Pre-engagement ring

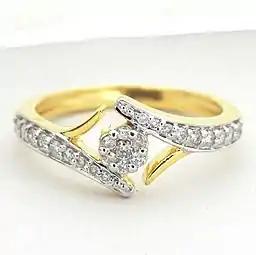
A pre-engagement ring, also called a promise ring or friendship ring

A pre-engagement ring, sometimes referred to as a friendship ring or promise ring, is a ring given as a gift to a romantic partner to signify a commitment to a monogamous relationship, often as a precursor to an engagement ring. A heterosexual couple typically has the man presenting a ring or both exchanging rings, though women may present one as well. They may be worn on any finger due to not being as serious as an engagement ring, though they are sometimes worn on a necklace. These rings are typically purchased by those who are too young to get engaged to their partner or by a partner or partners who do not want to rush into marriage. While similar concepts have been employed in the past, the concept of pre-engagement rings came into prominence starting in the 1970s. It gained further prominence in the late 2000s when celebrities began to use pre-engagement rings (as well as purity rings) such as the Jonas Brothers, Katy Perry, and Selena Gomez.